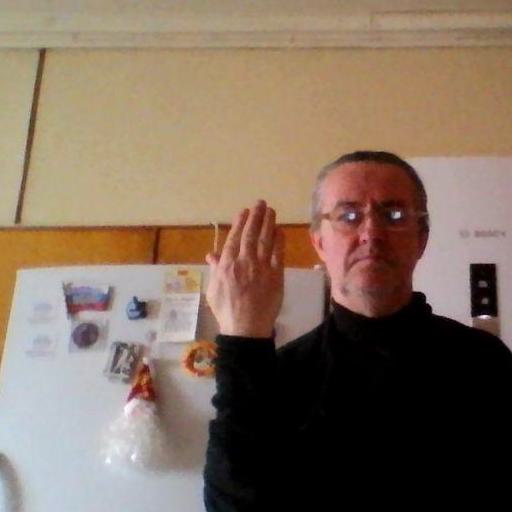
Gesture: stop_inverted